Assianism

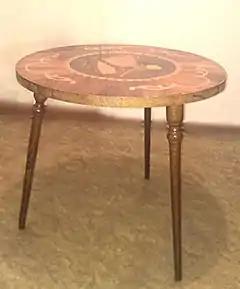
Specimen of "fyng" ritual table. Such type of ritual table is already attesed in Scythian times.

Like other ancient Iranian religions, the ancient Scythian religion contemplated seven deities (арвон дауджита, "arvon daudzhita") as most important among the others, each of which associated to a planet and to certain natural phenomena, living beings and plants. The total number of "daudzhita" recorded in traditional Ossetian texts is about ninety. Uastyrdzhi is the chief among them, as he can access directly the supreme Xwytsau, and all the other deities are introduced by him. They are believed to either favour or punish people, and therefore sacrifices (of bulls, rams, and sometimes goats) are offered to them.